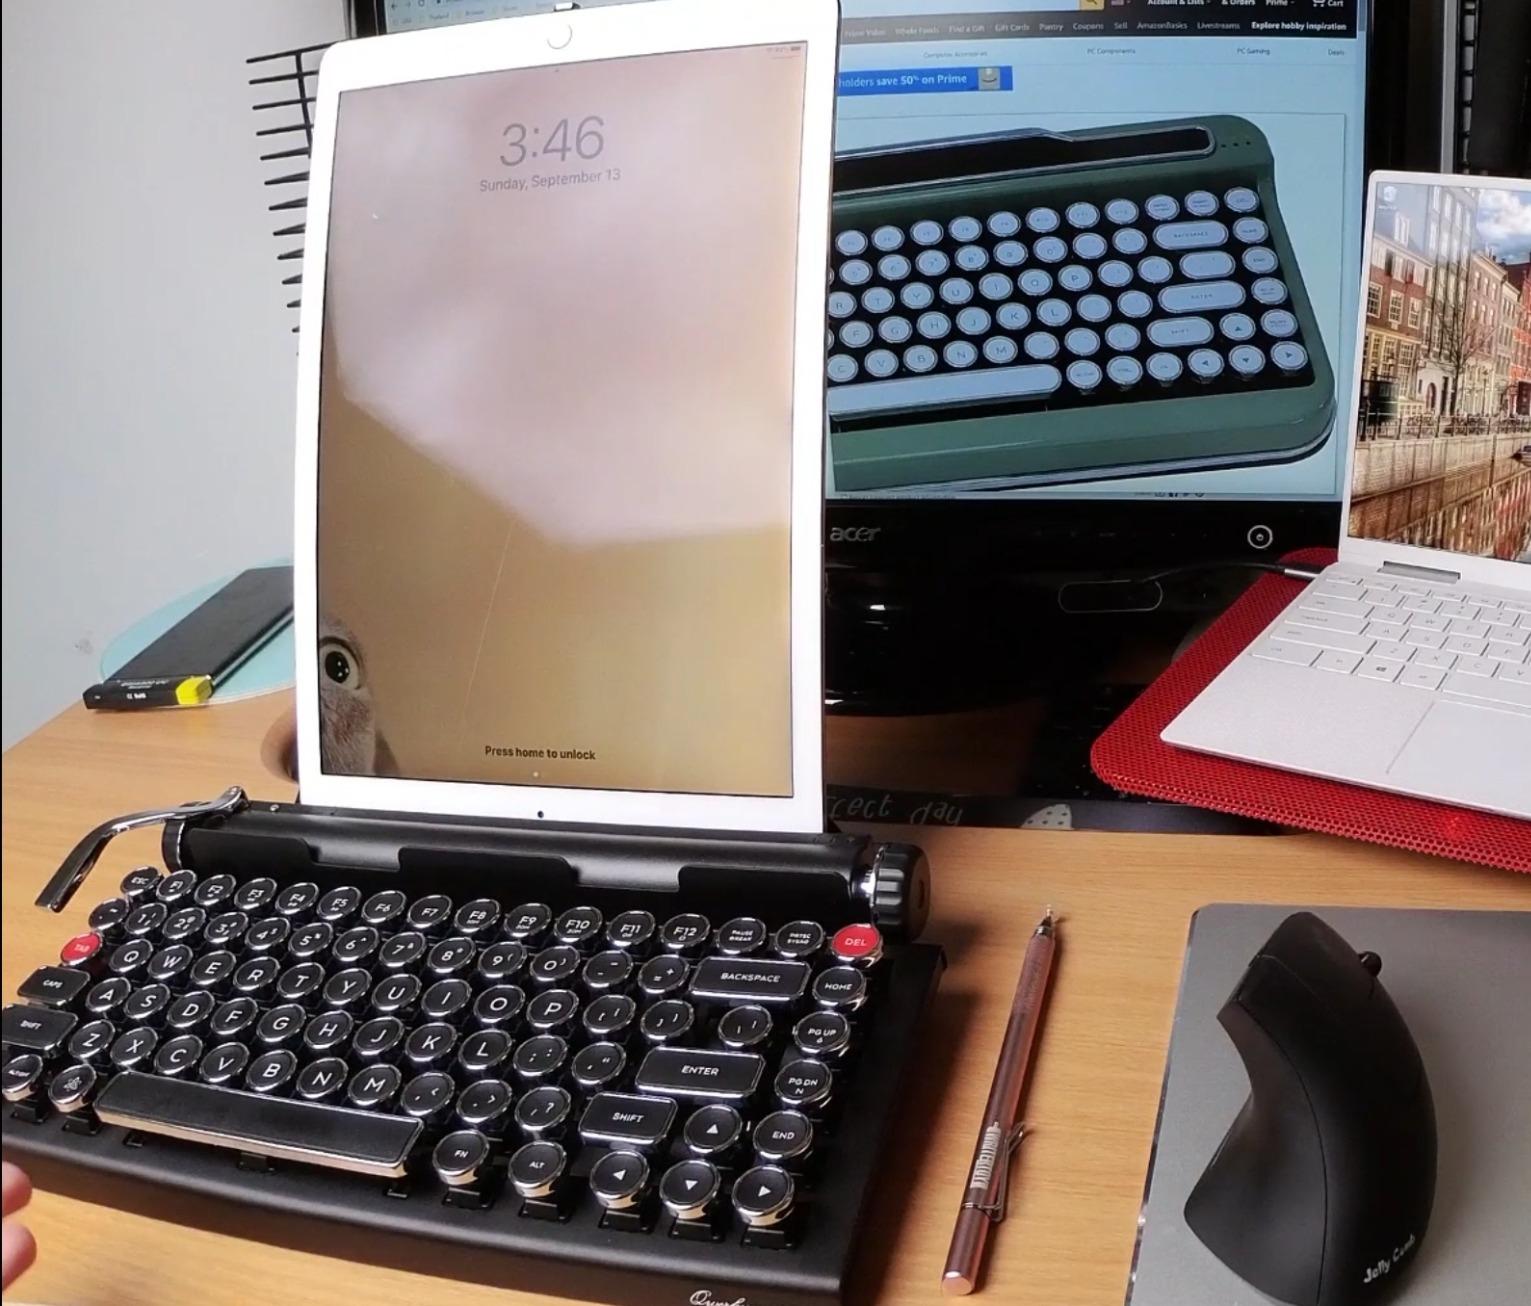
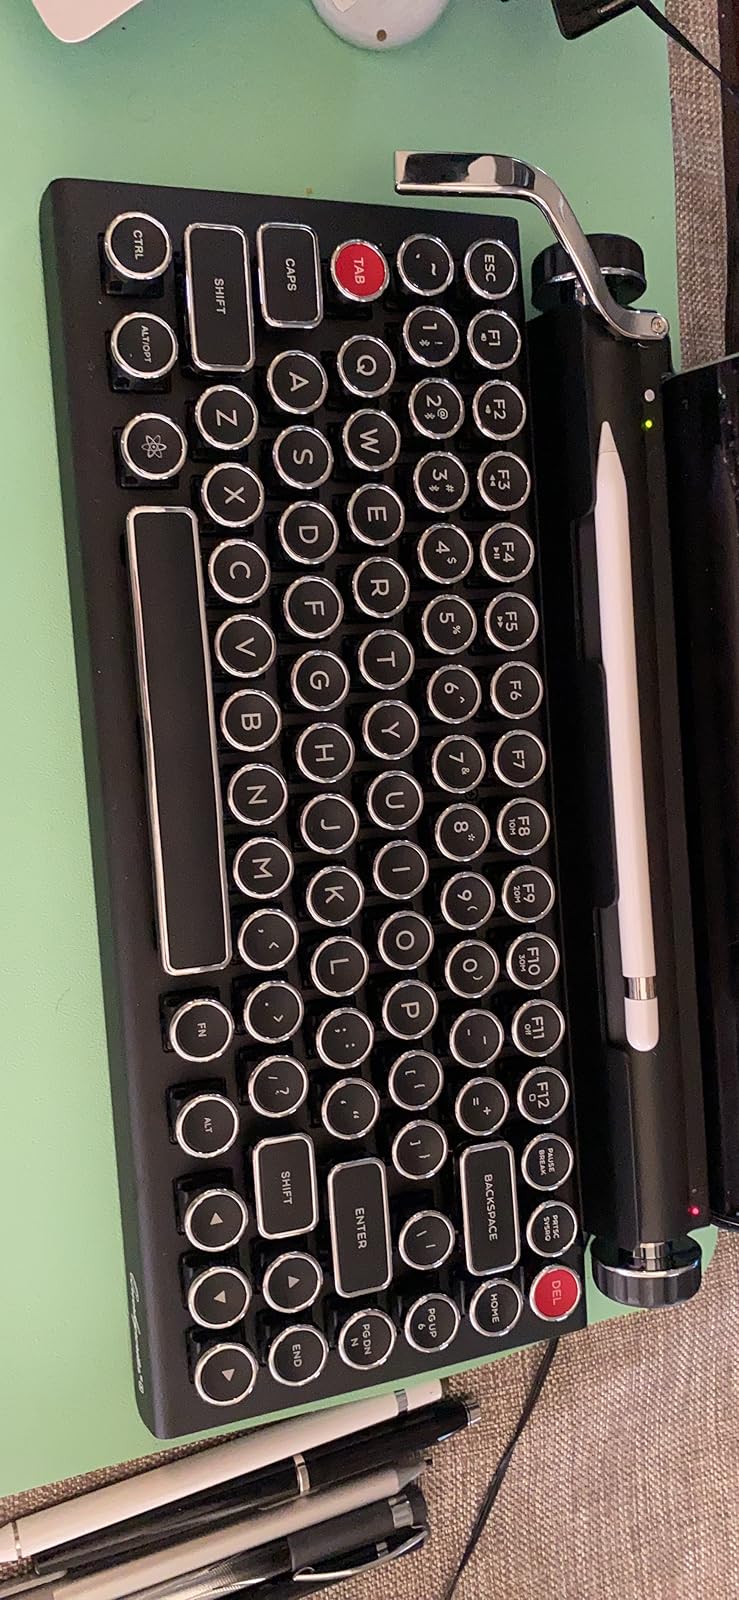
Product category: keyboard
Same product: yes